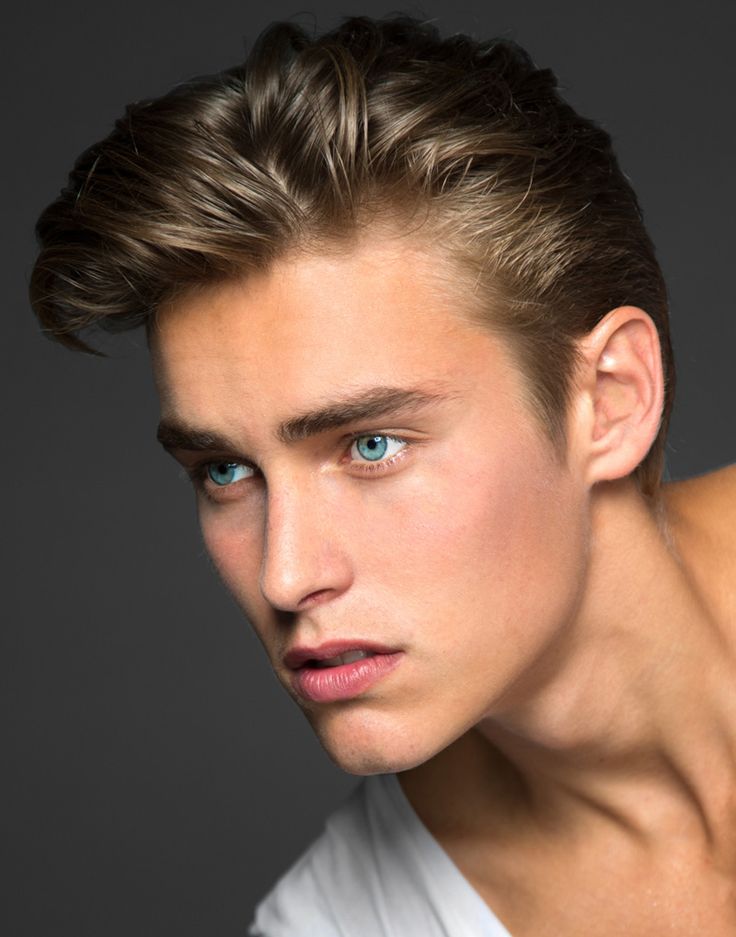
Gender: men